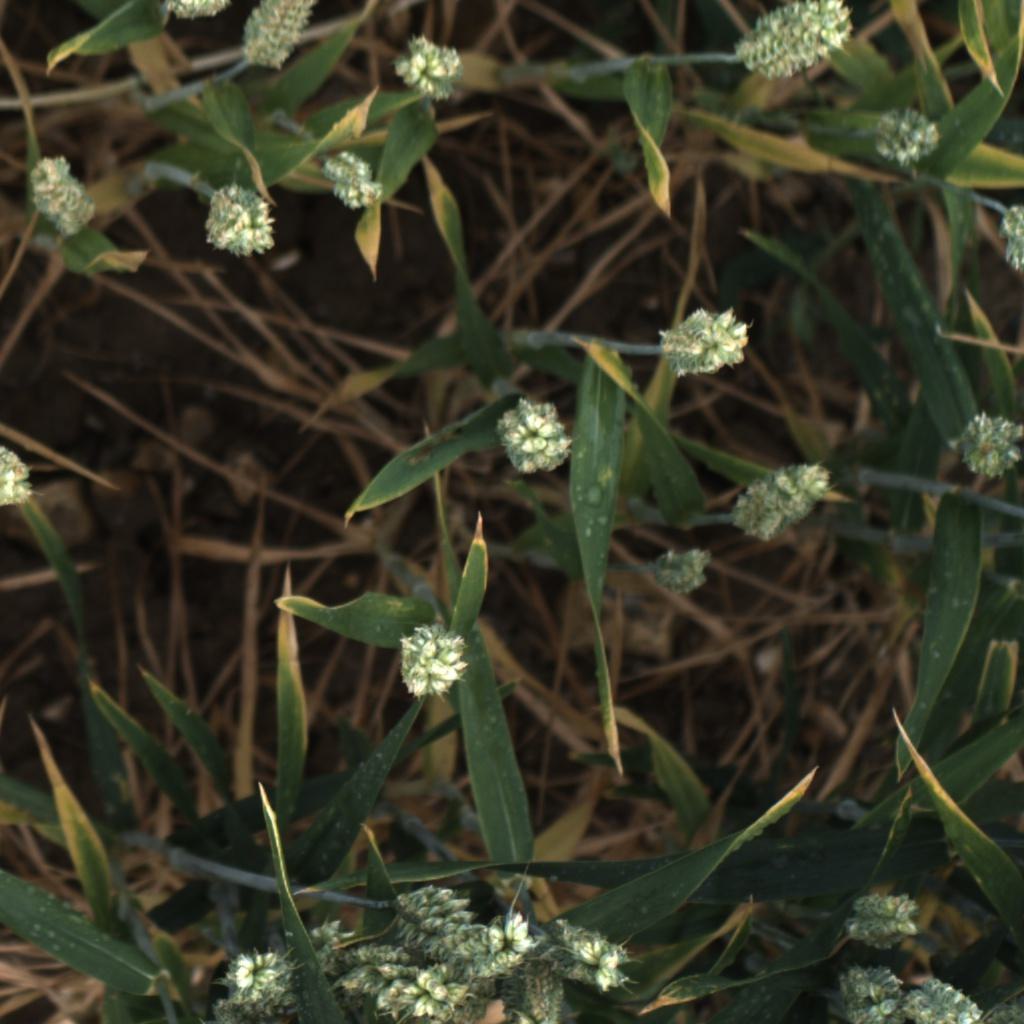
Country: UK
Location: Rothamsted
Wheat development stage: Filling - Ripening